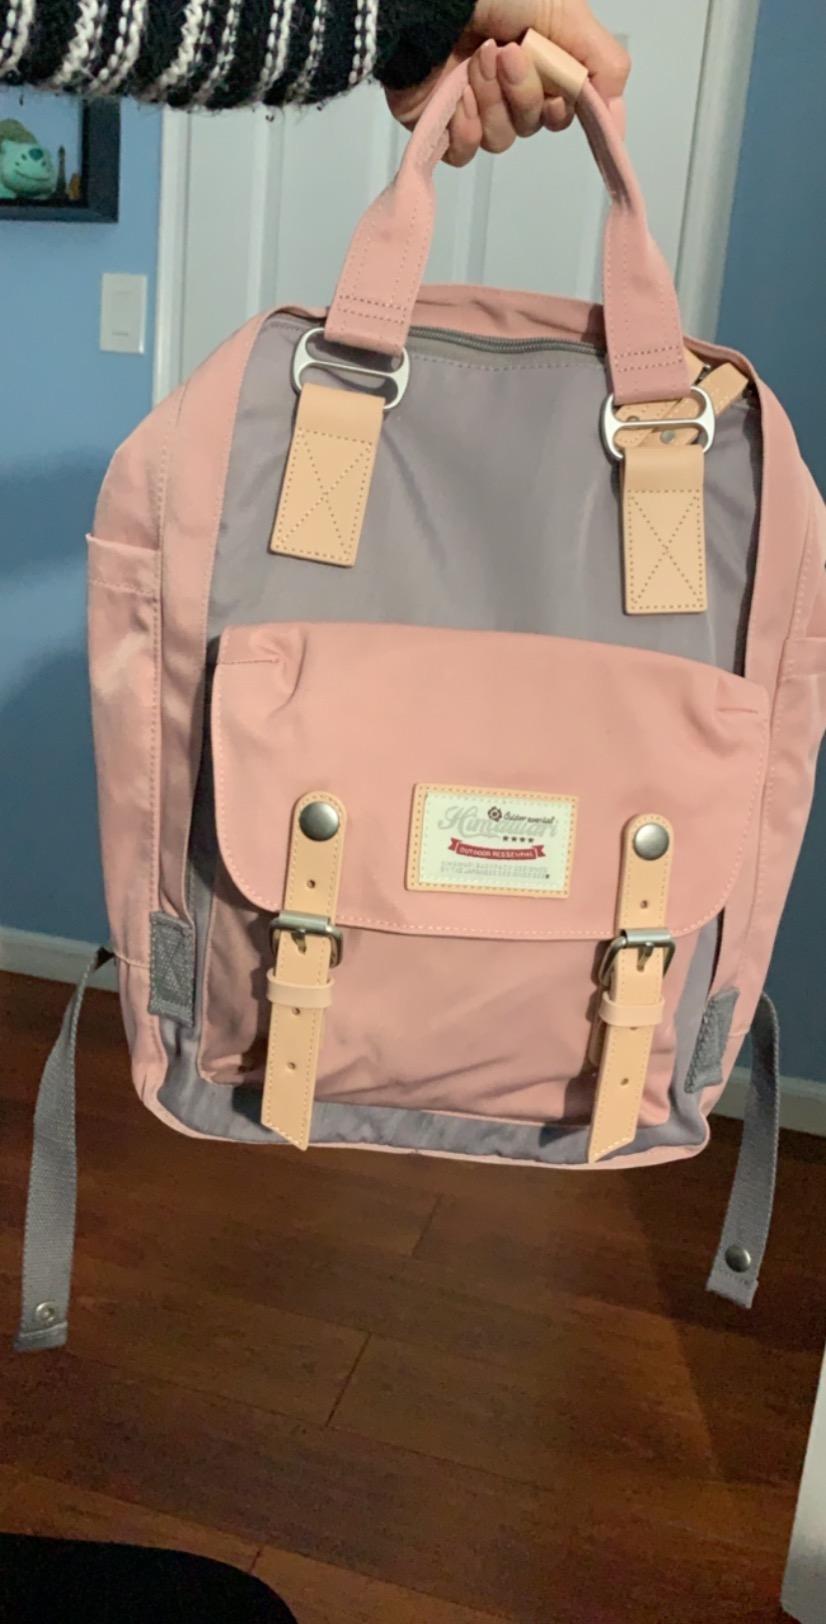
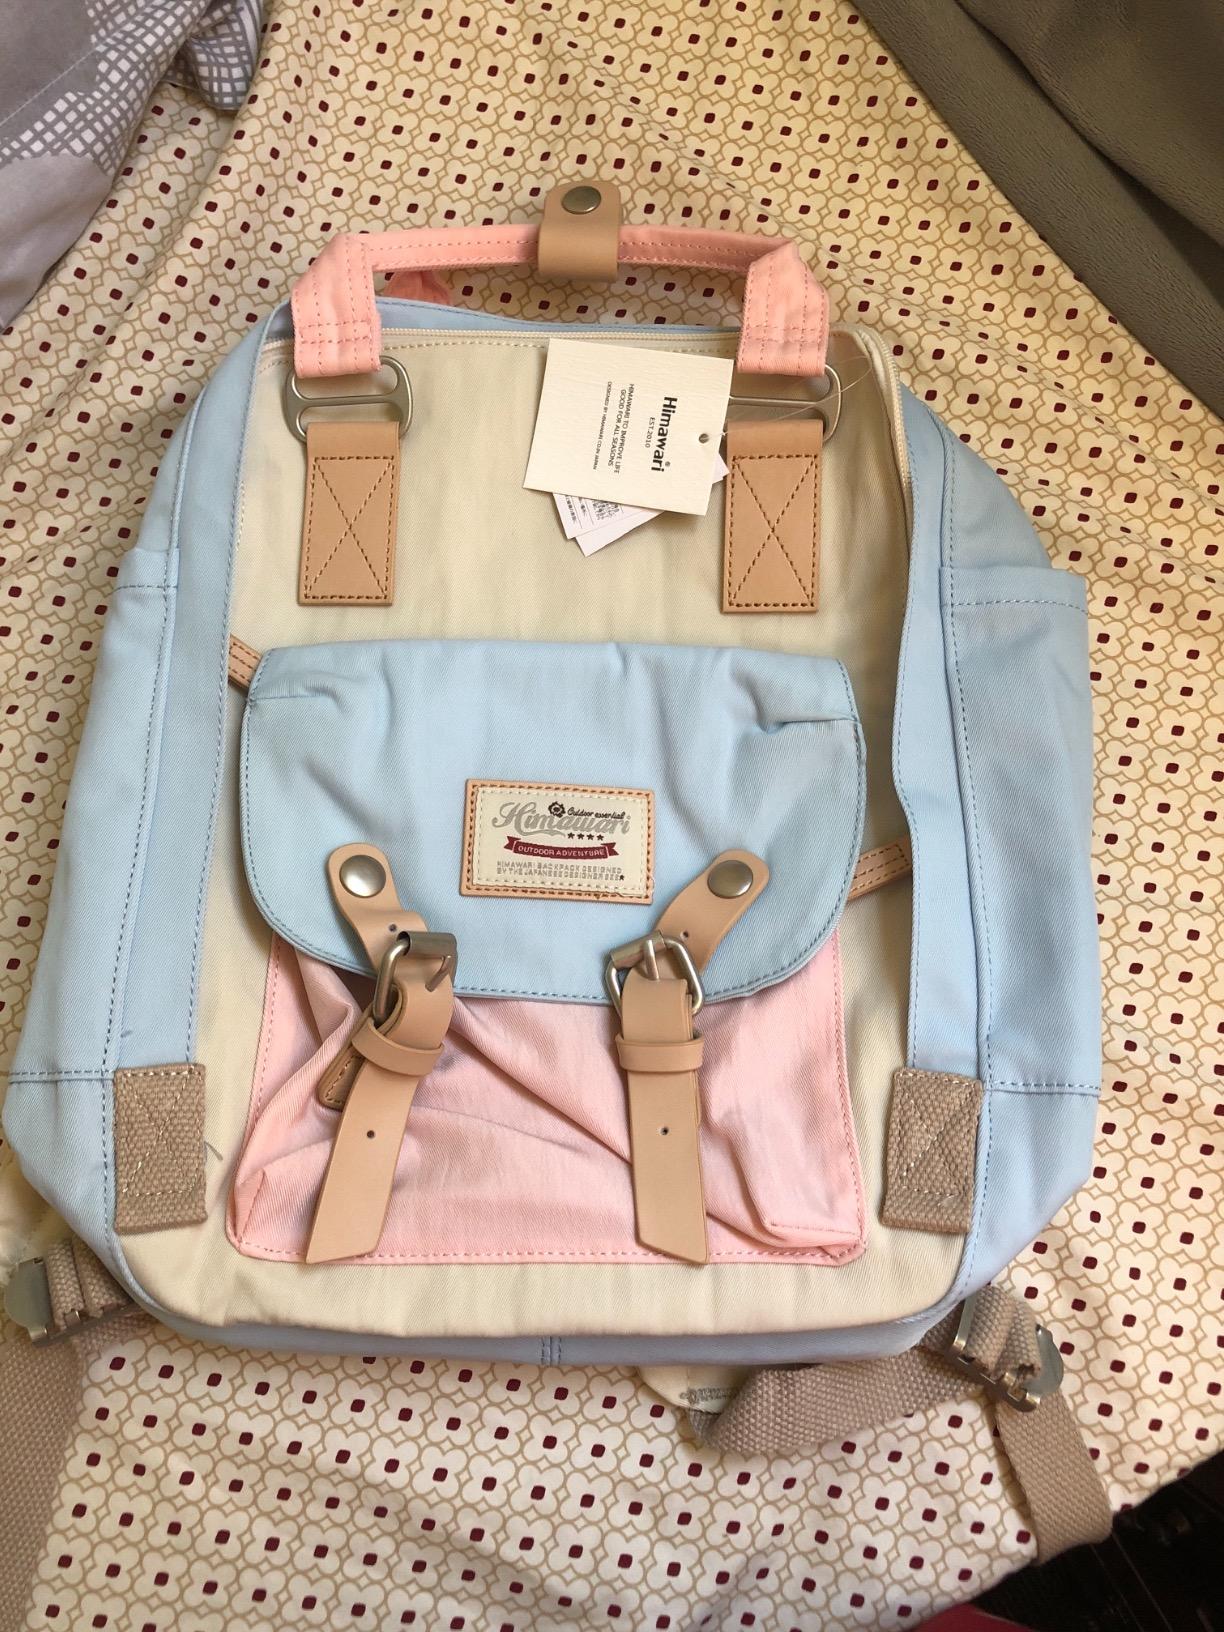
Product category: bag
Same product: no